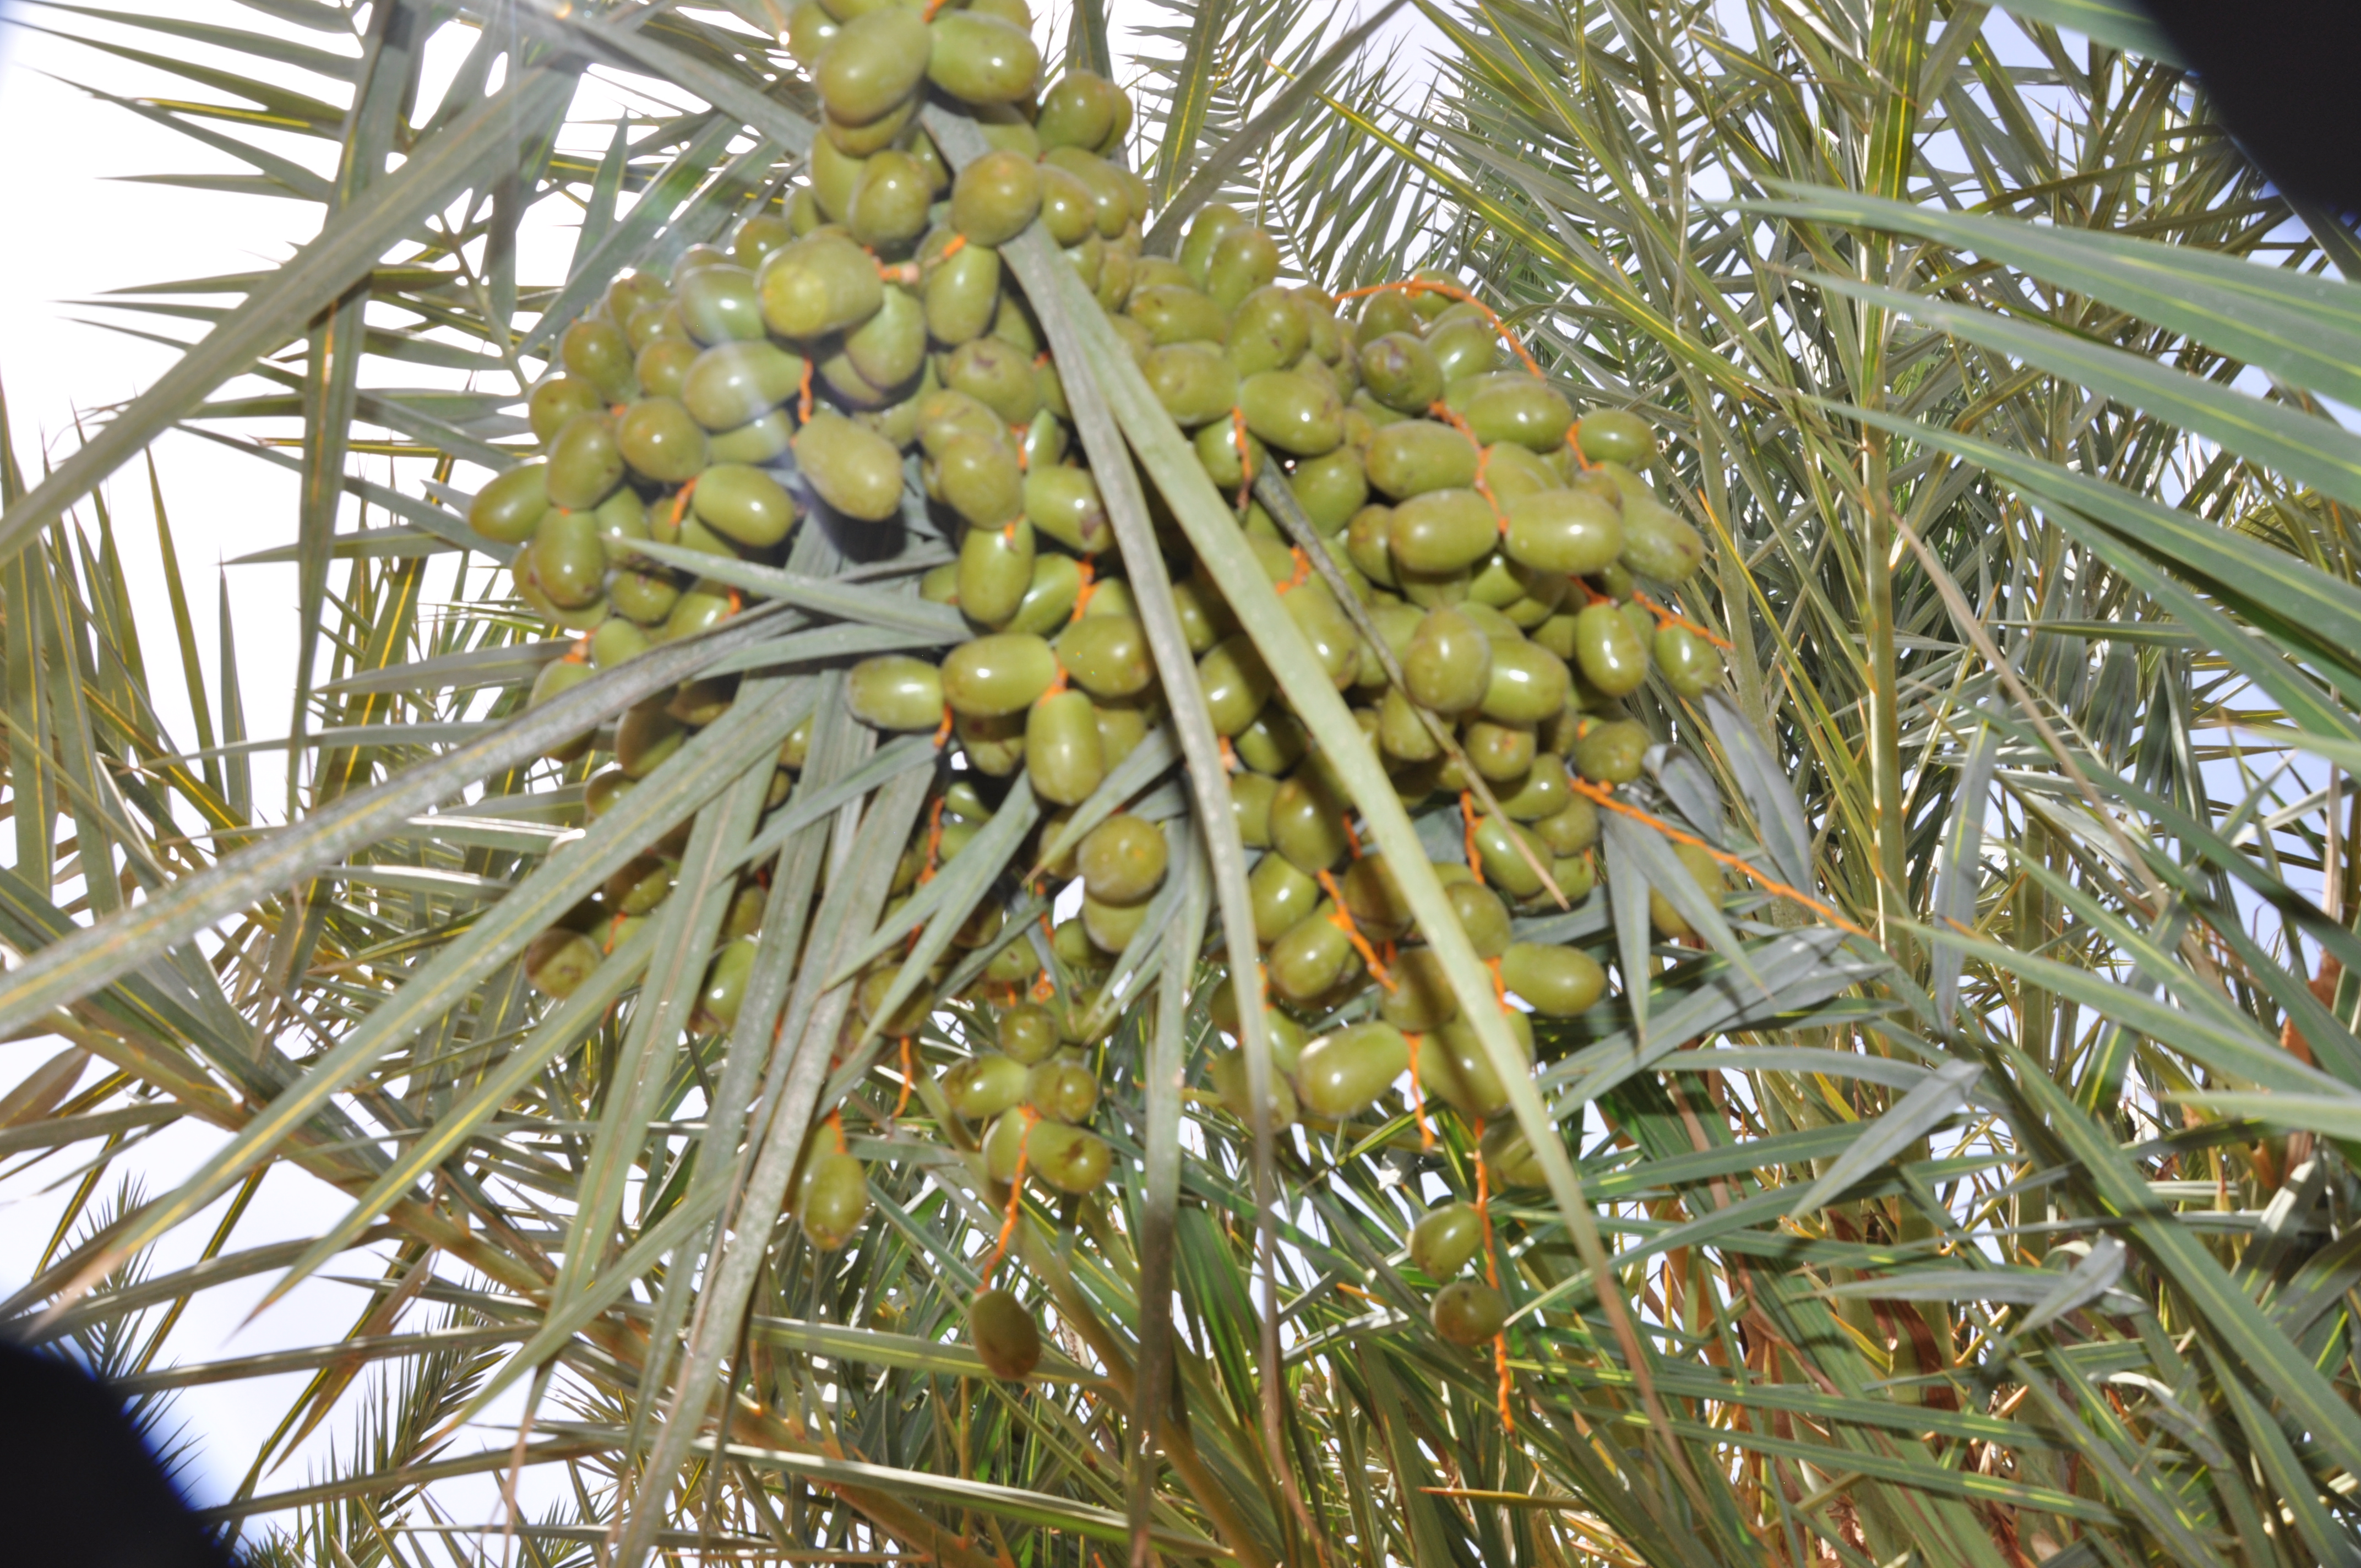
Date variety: Boufagous